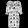
Label: Dress